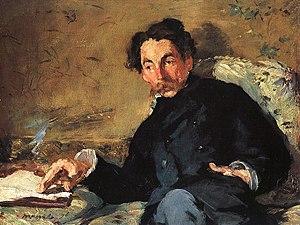
La poésie française constitue une partie importante de la littérature française depuis les origines de la langue à l’époque carolingienne jusqu’à aujourd’hui. L’histoire littéraire, toujours en évolution, suit par commodité la succession des siècles et retient plus particulièrement certains courants artistiques et certains créateurs aux œuvres marquantes, mais les poètes ont été nombreux à toutes les époques.
La poésie est un genre littéraire très ancien, aux formes variées, écrites généralement en vers mais qui admettent aussi la prose, et qui privilégient l'expressivité de la forme, les mots disant plus qu'eux-mêmes par leur choix et leur agencement. Sa définition se révèle difficile et varie selon les époques, au point que chaque siècle a pu lui trouver une fonction et une expression différente, à quoi s'ajoute l'approche propre à la personnalité de chaque poète.
La littérature française du XIXᵉ siècle s'inscrit dans une période définie par deux dates repères : 1799, date du coup d'État de Bonaparte qui instaure le Consulat et met d'une certaine façon fin à la période révolutionnaire, et 1899, moment de résolution des tensions de l'affaire Dreyfus et de la menace du boulangisme et où s'imposent finalement les valeurs de la IIIᵉ République.
2 septembre : Kitchener écrase les Ansar à Omdurman. Il occupe Khartoum et fait disperser les cendres du Mahdi dans le Nil. Kitchener est nommé lord of Khartoum. Tandis que son adjoint Wingate se lance à la poursuite du calife qui est tué au cours d’une bataille au Kordofan, Kitchener remonte le Nil jusqu’à Fachoda.
Étienne Mallarmé, dit Stéphane Mallarmé, né à Paris le 18 mars 1842 et mort à Valvins le 9 septembre 1898, est un poète français, également enseignant, traducteur et critique d'art.